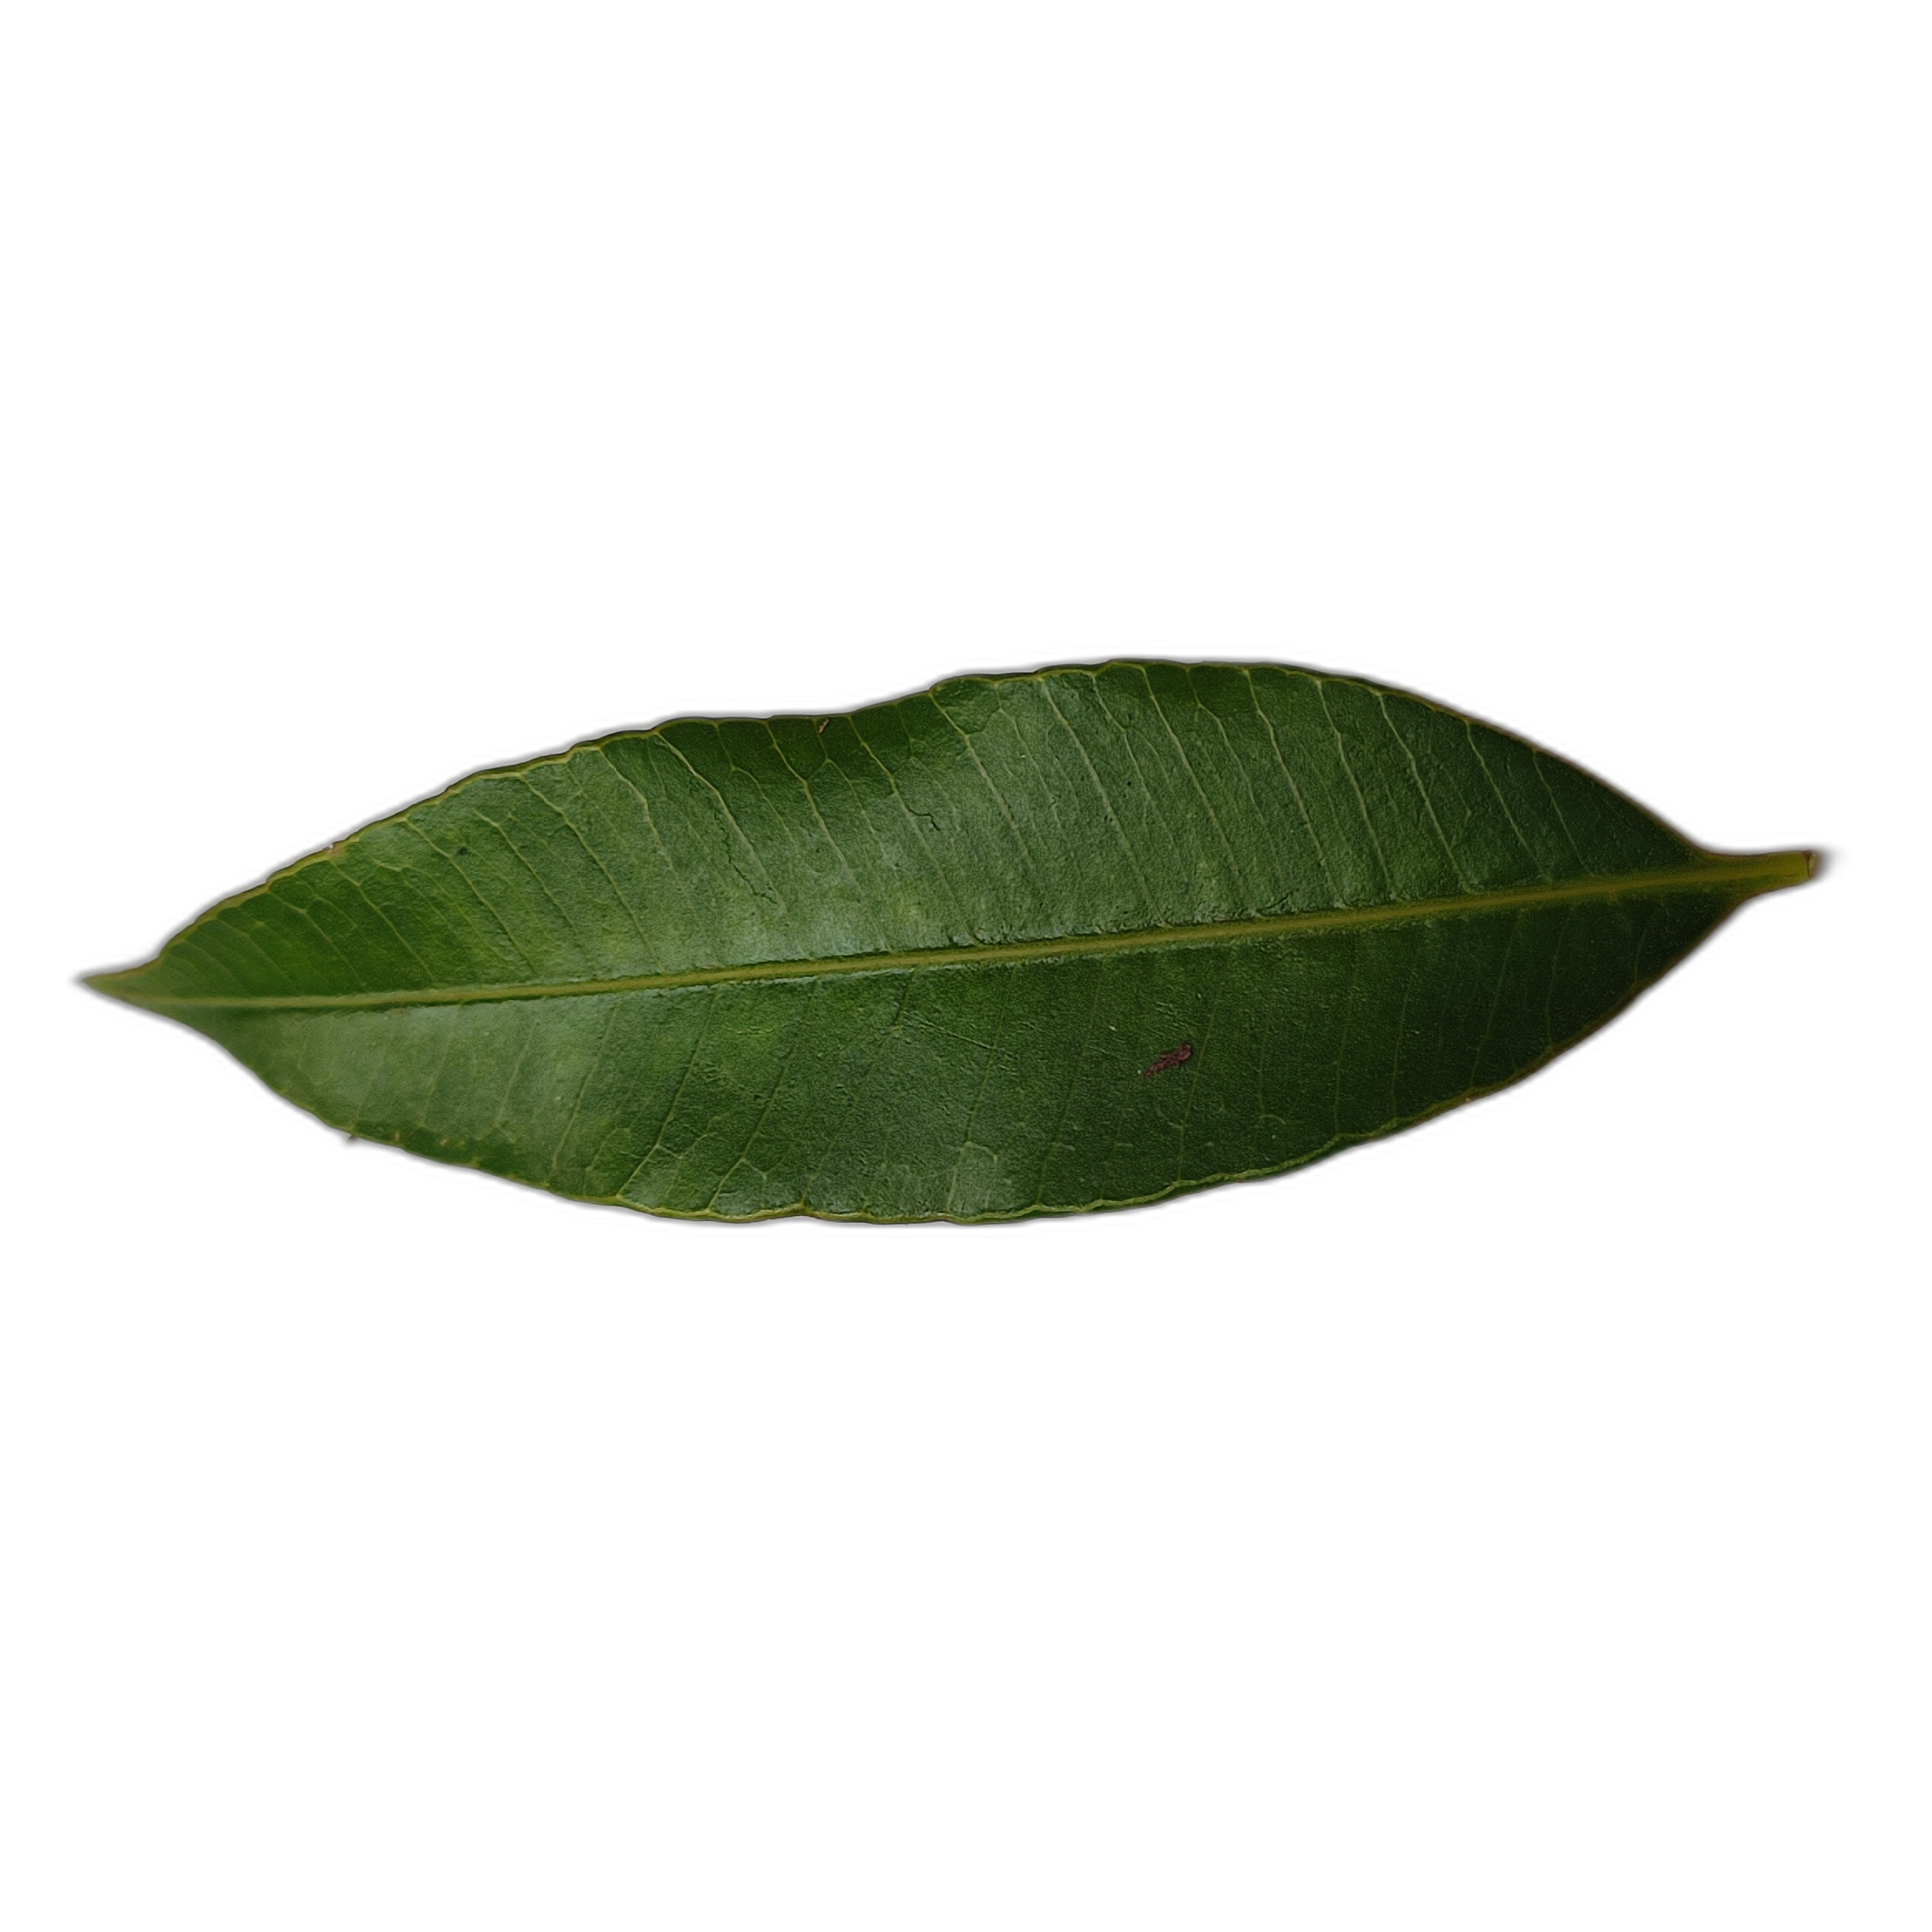
Label: healthy